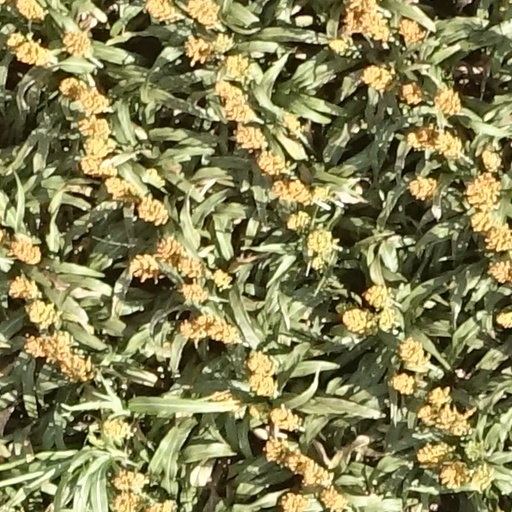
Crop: sorghum